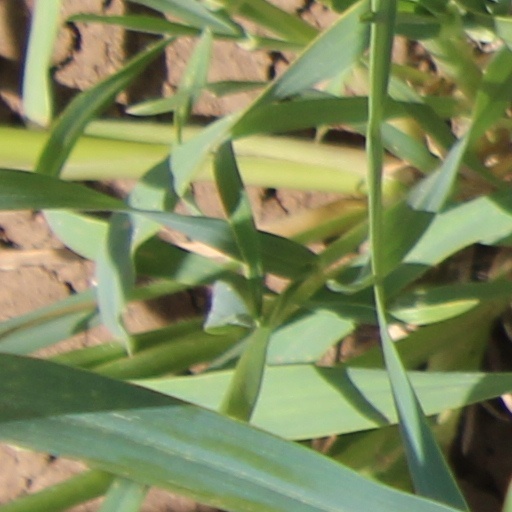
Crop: wheat